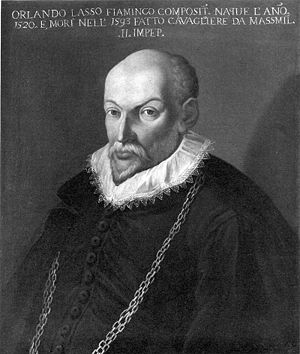
Orlando di Lasso
Orlando di Lasso, Orlandus Lassus eller Roland de Lassus var en flamsk komponist. Fra 1556 til sin død var han ansat ved hoffet i München. Fra 1563 som kapelmester.